Retriangulation of Great Britain

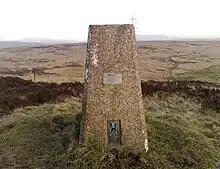
The Crow Knowl triangulation station at Crompton Moor in the South Pennines. It is one of the concrete pillars erected by the Ordnance Survey during the retriangulation of Great Britain. It was possible (in clear weather) to see at least two other trig points from any one trig point.

The Retriangulation of Great Britain was a triangulation project carried out between 1935 and 1962 that sought to improve the accuracy of maps of Great Britain. Data gathered from the retriangulation replaced data gathered during the Principal Triangulation of Great Britain, which had been performed between 1783 and 1851.